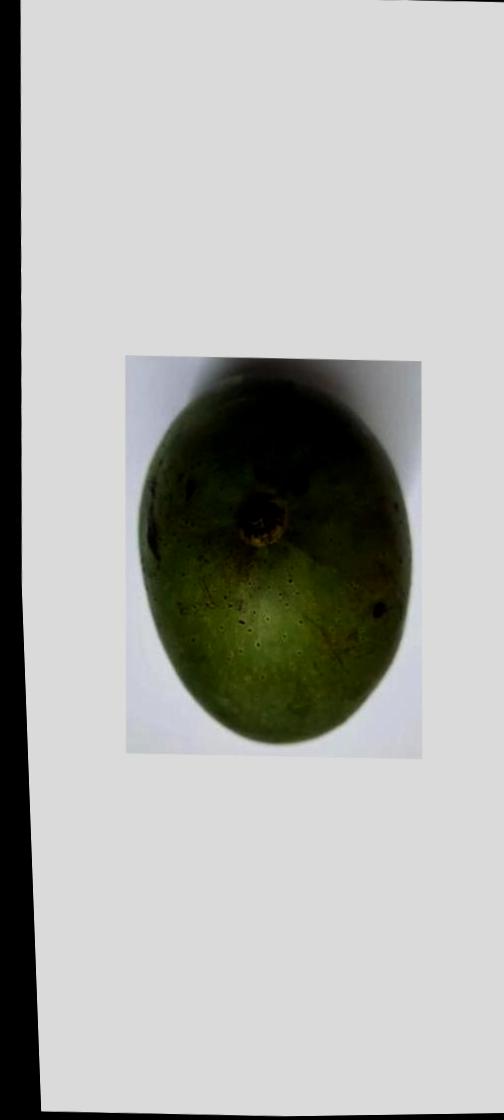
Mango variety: Ashshina Zhinuk